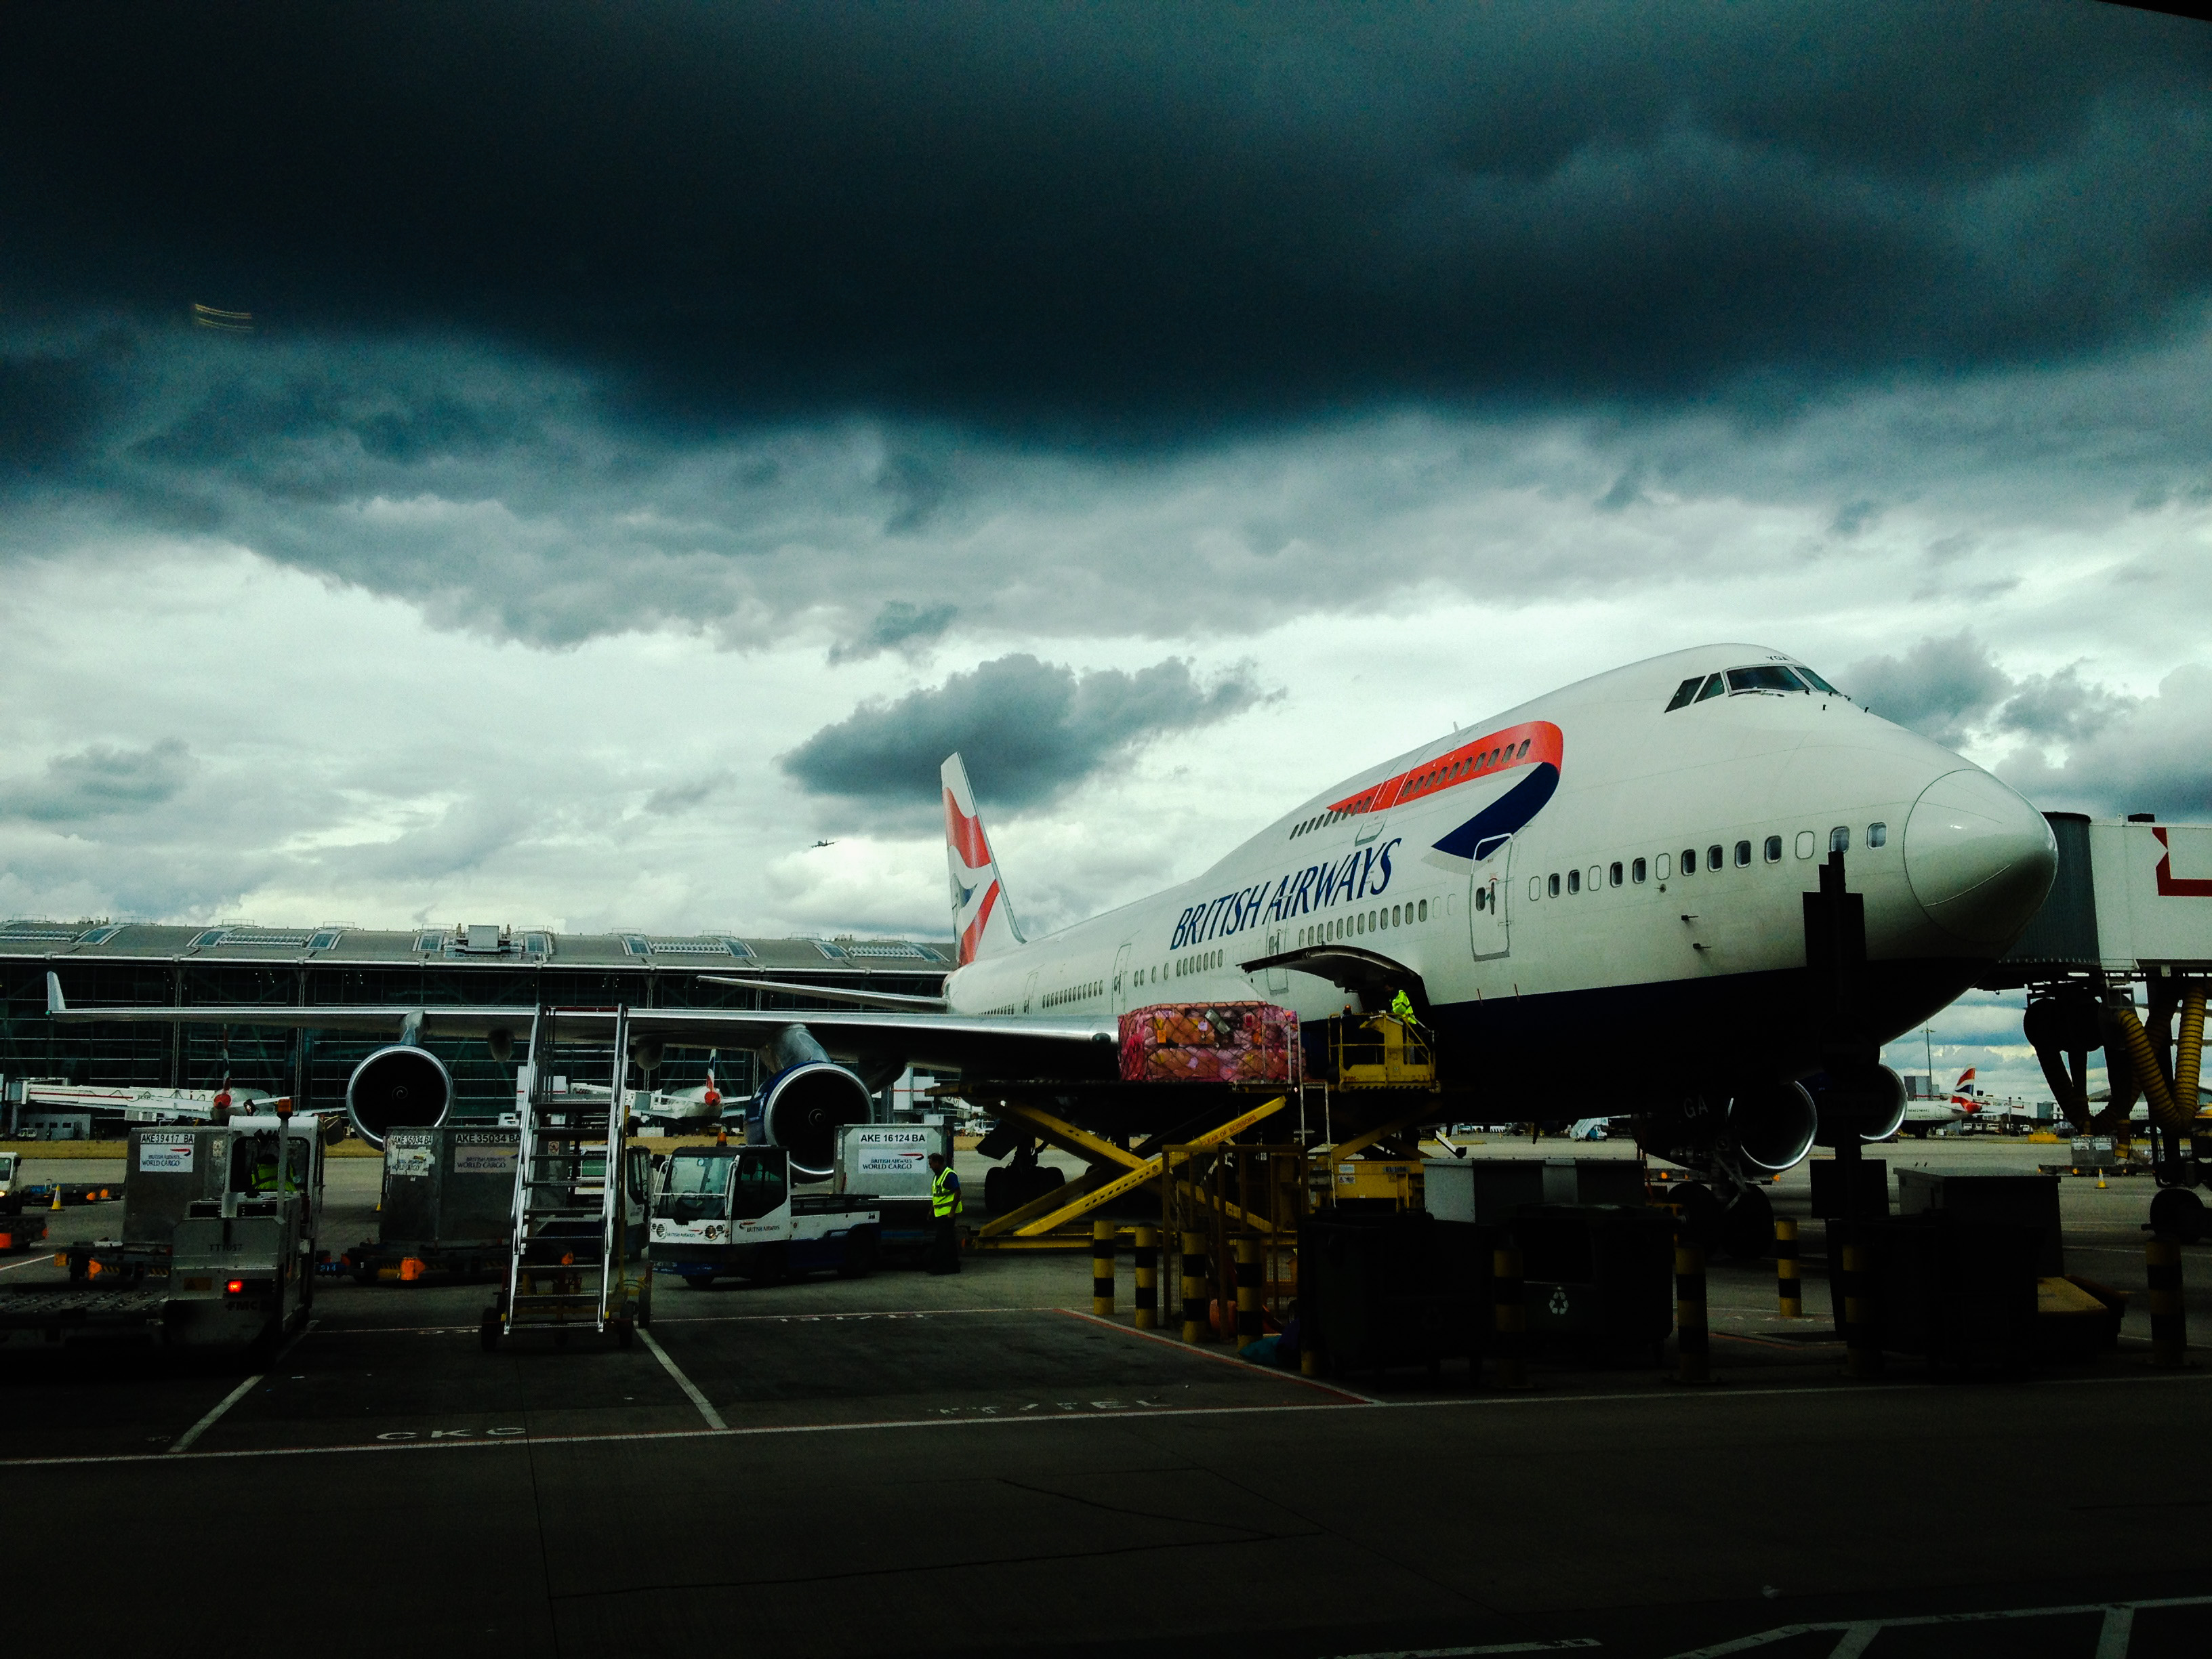
airport, travel, airplane, plane, aircraft, transportation, vehicle, airline, aviation, flight, luggage, airliner, jetplane, boeing, takeoff, logistics, jet aircraft, boeing 777, british airways, boeing 747, atmosphere of earth, wide body aircraft, narrow body aircraft